The Scarlet Brotherhood

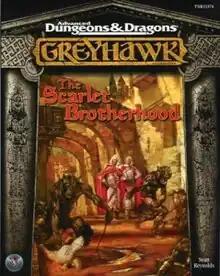
"The Scarlet Brotherhood" by Sean K Reynolds; Cover art by Doug Beekman

The Scarlet Brotherhood is a regional sourcebook for the Greyhawk campaign setting for the "Dungeons & Dragons" fantasy role-playing game.